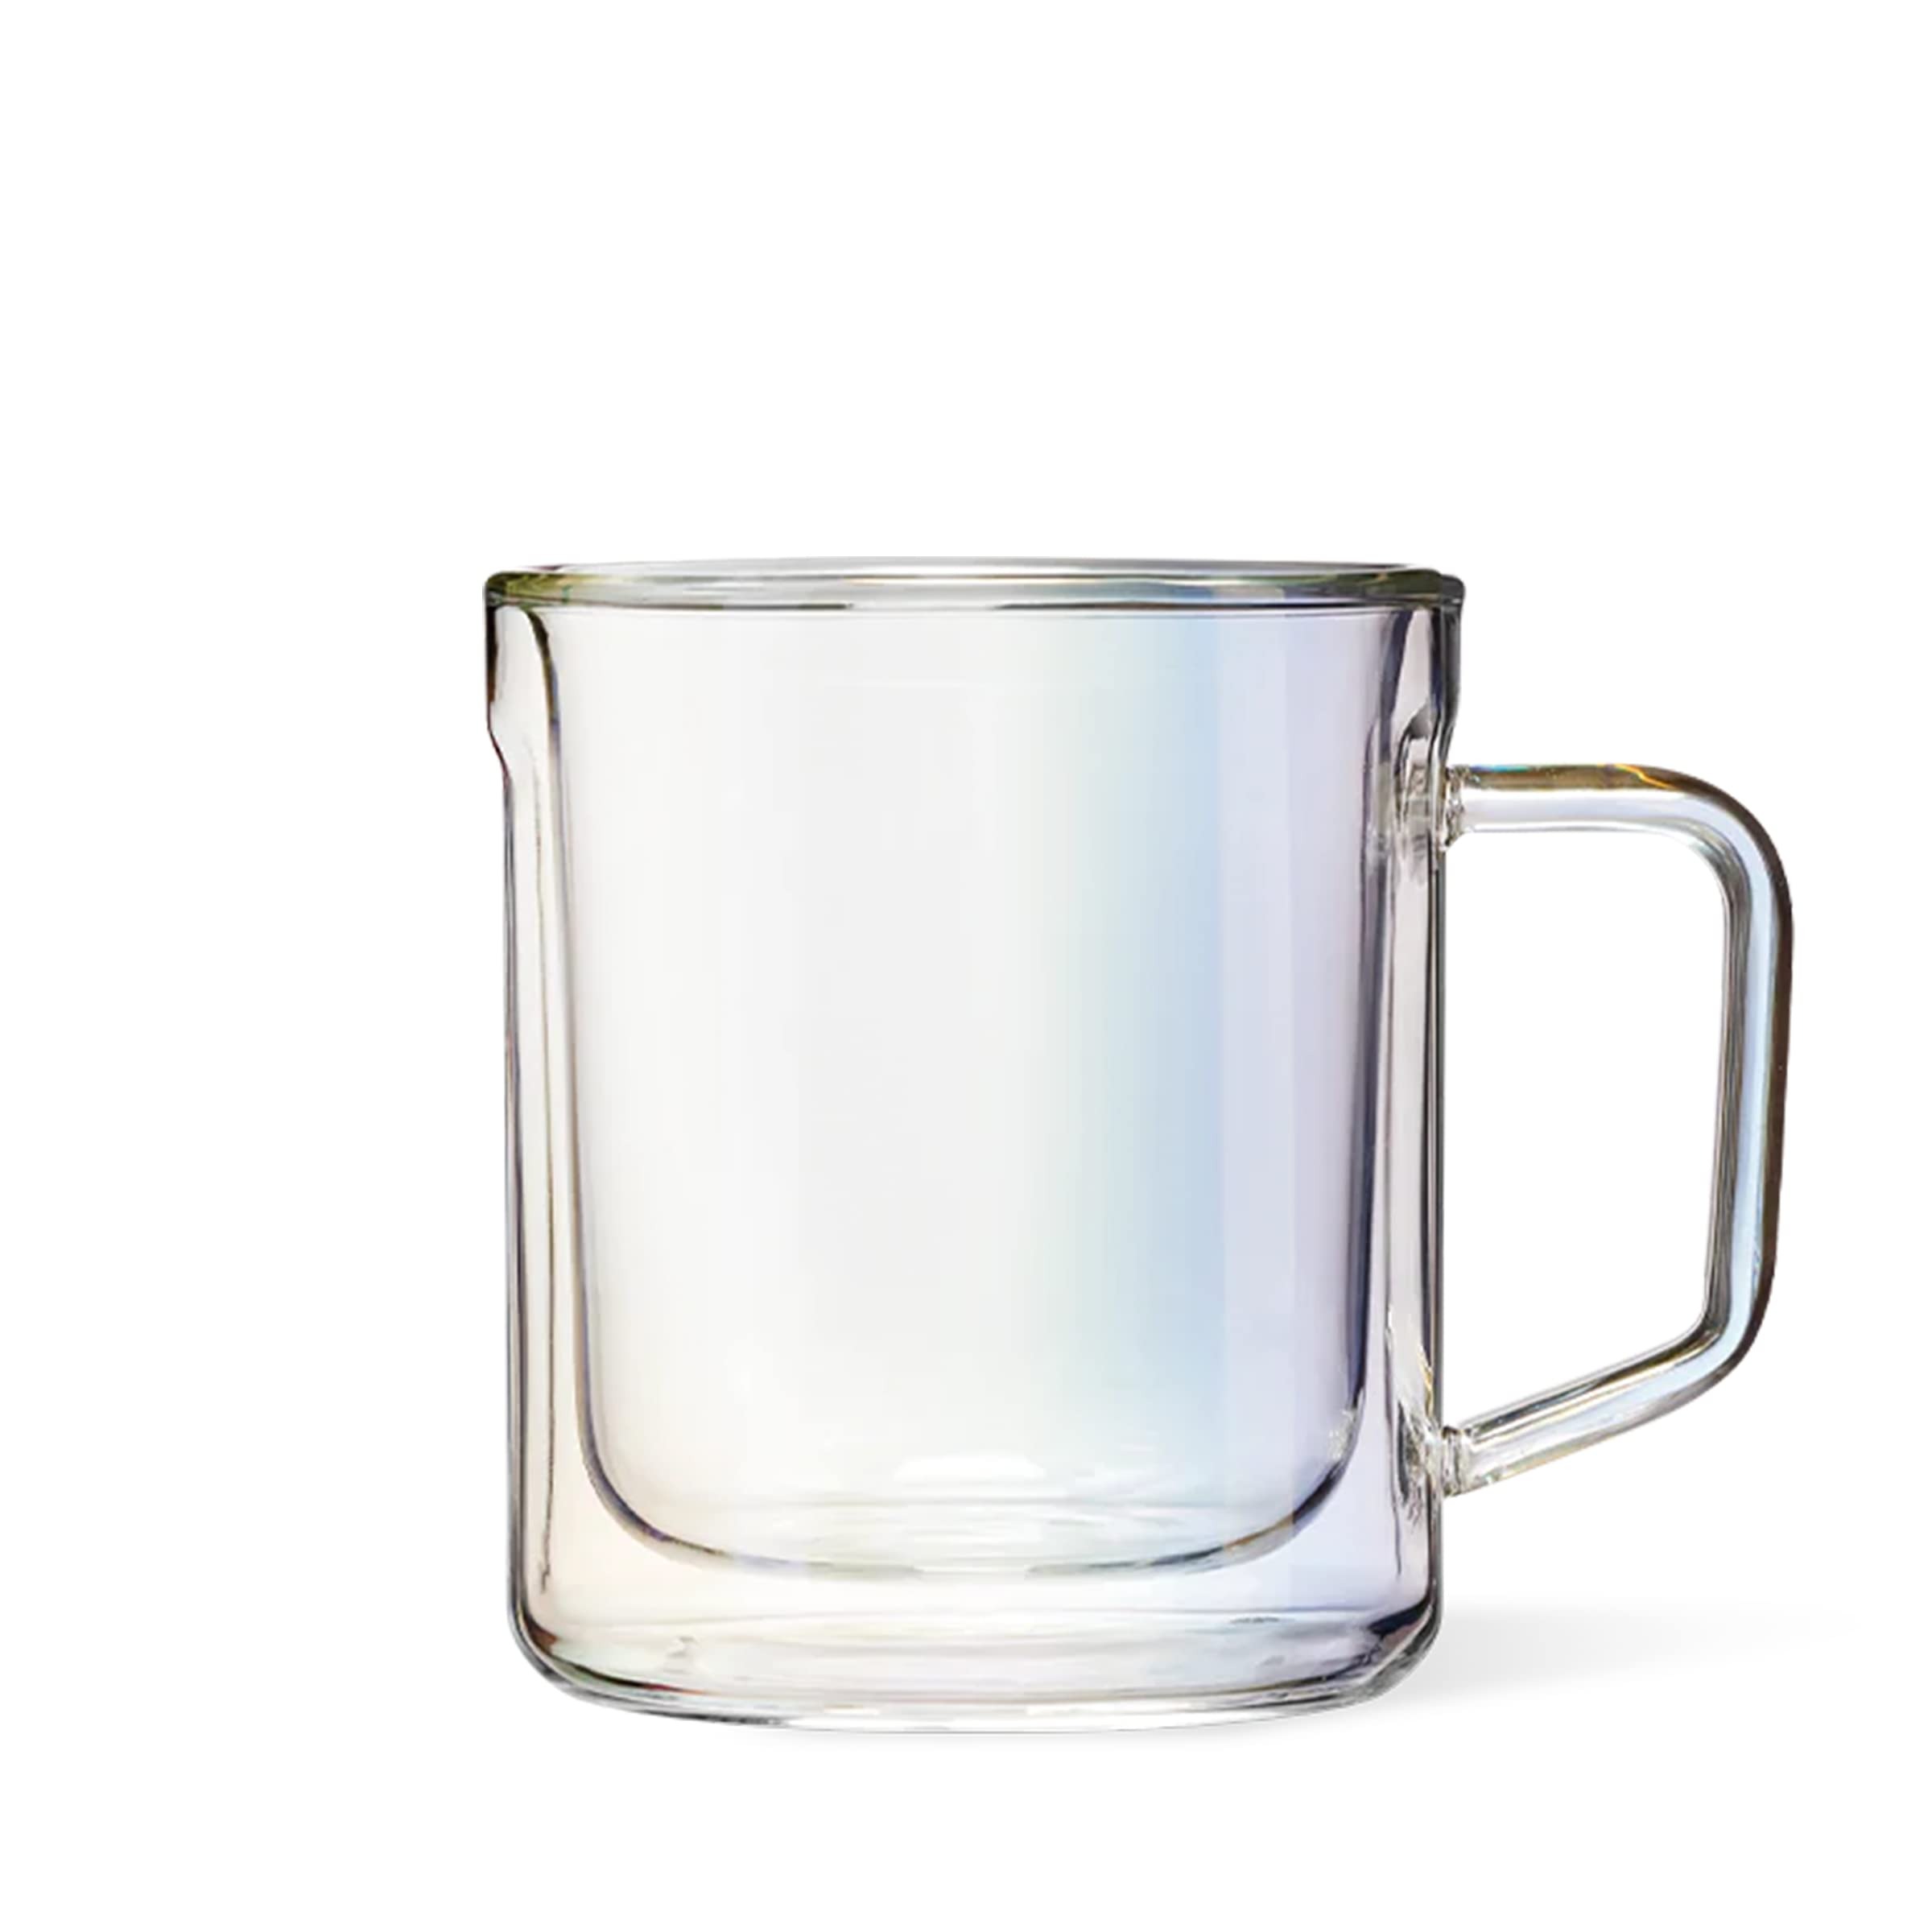
Item Name: Corkcicle. Prism Glass Mug, 2 CT
Product Description: Lifestyle
Value: 2.0
Unit: Count

Price: 39.96